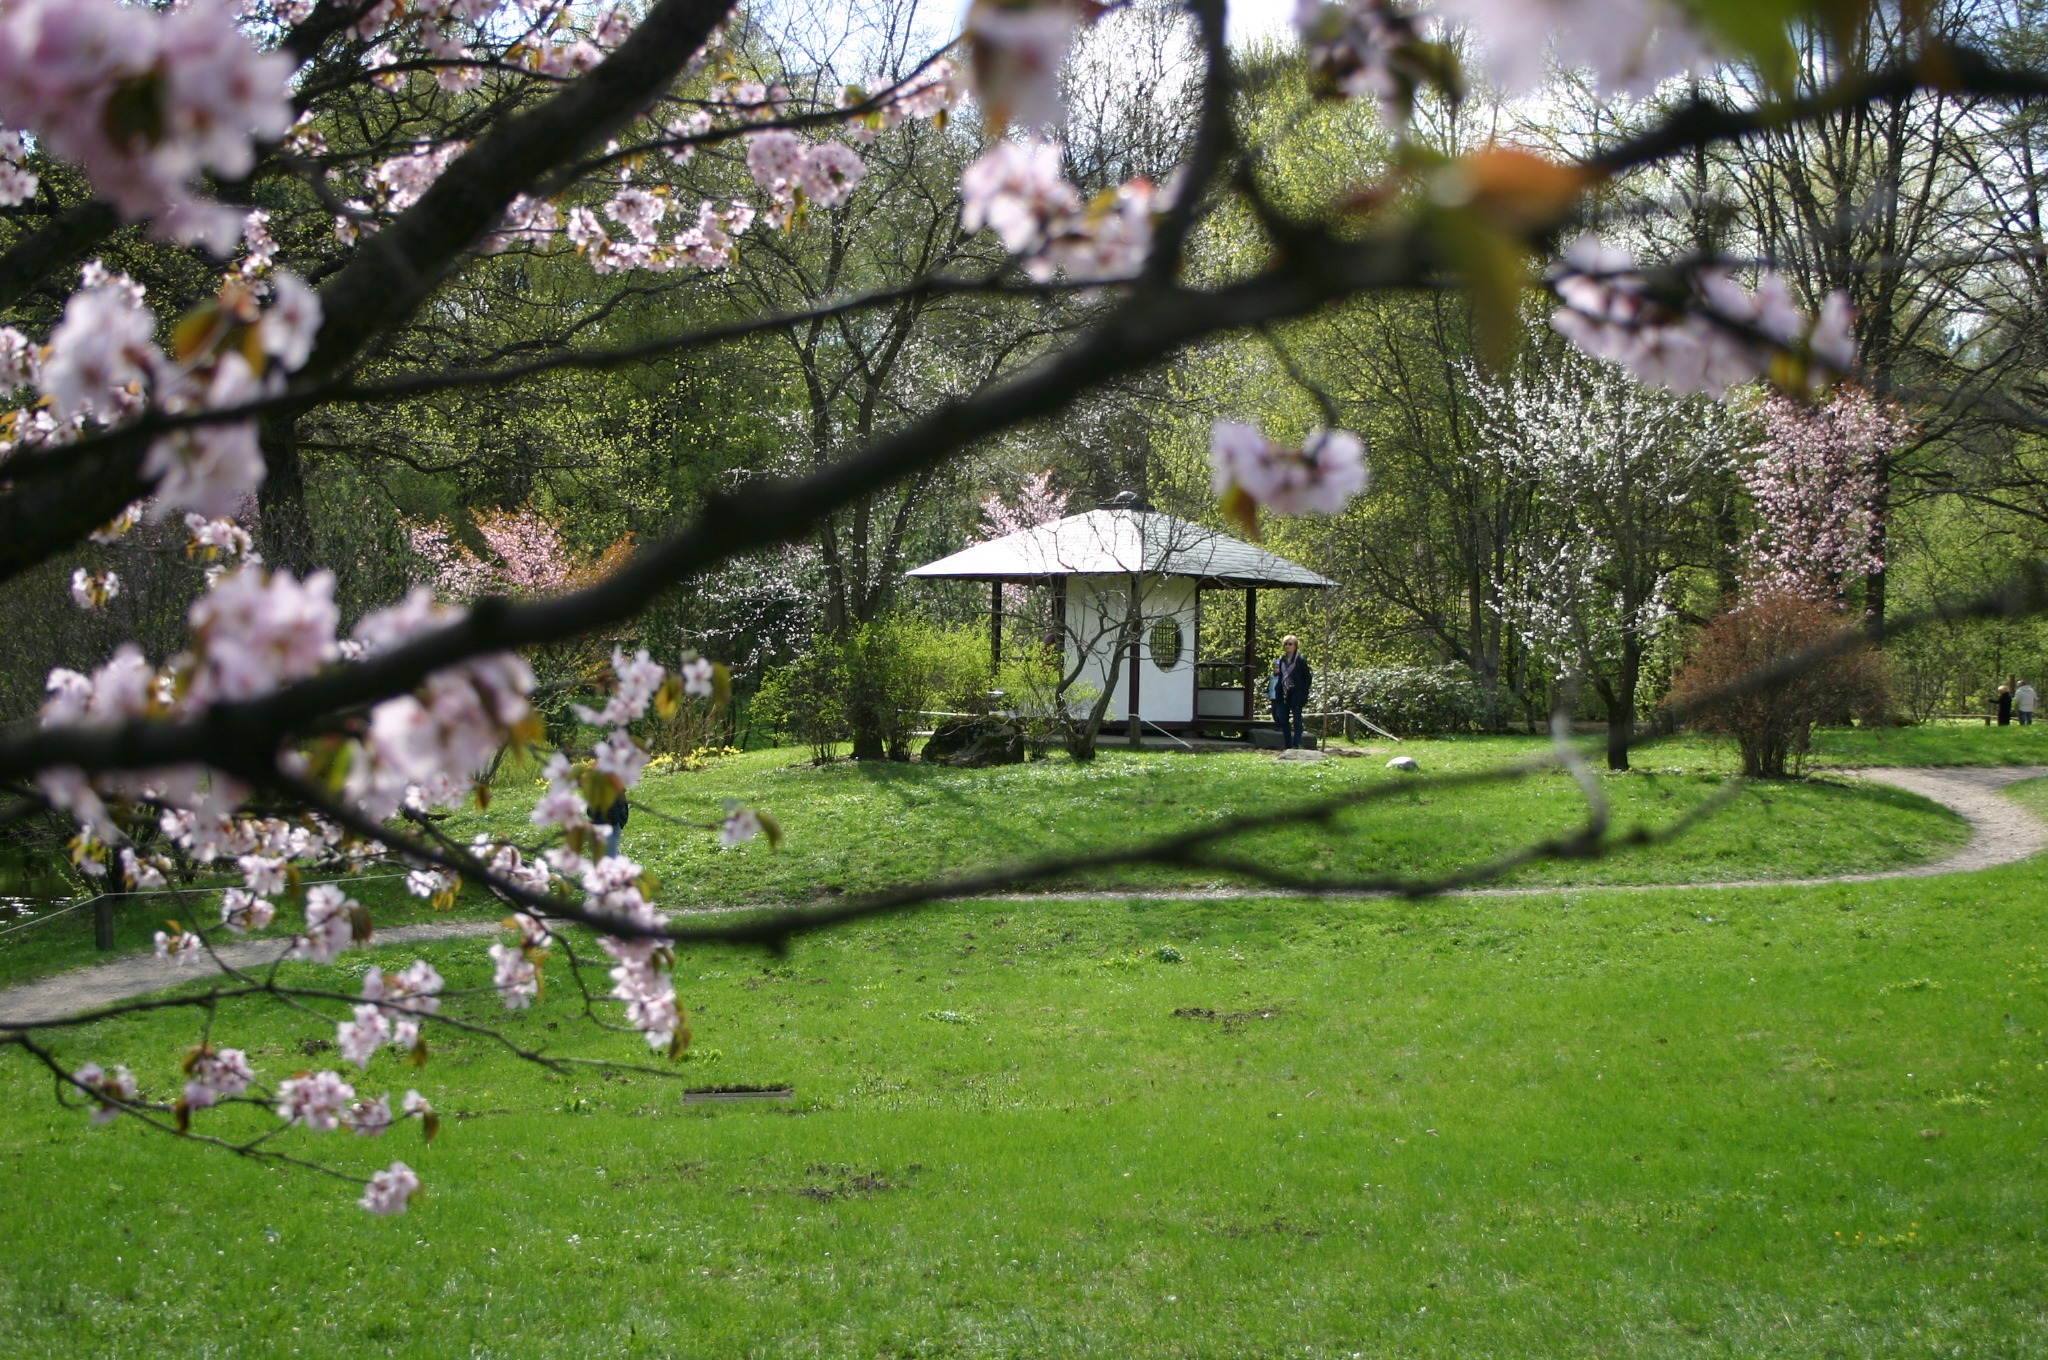
tree, branch, blossom, plant, flower, bloom, spring, backyard, gazebo, botany, garden, pink, flora, cherry blossom, sakura, yard